Carmen Beach

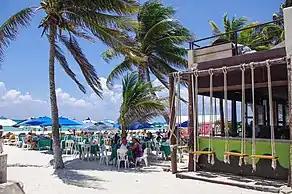
One of the many bars by the beach.

Carmen Beach is a seaside resort in Puntarenas Province, Costa Rica. It consists of a white sand beach, a small coastal town, and some buildings perched on the foothills of the Cabo Blanco . The force of the waves is lower than the neighbouring beaches.